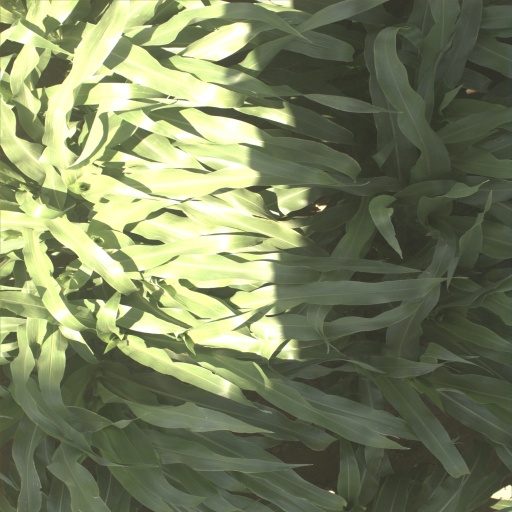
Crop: sorghum